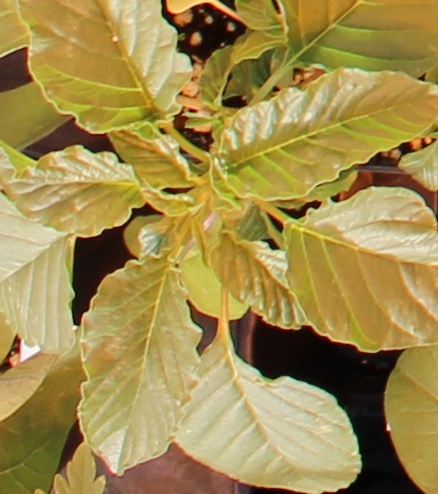
Label: Palmer Amaranth